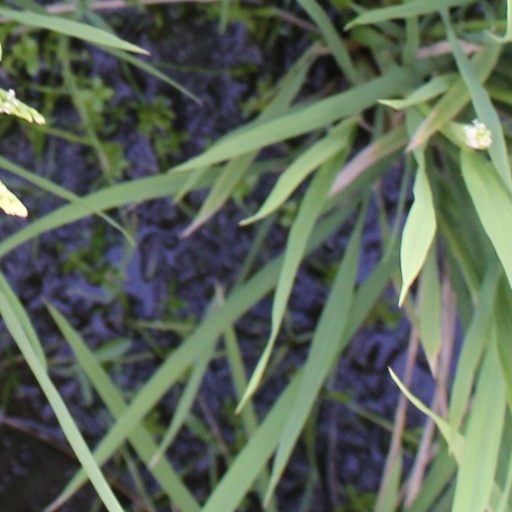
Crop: rice